Precision approach radar

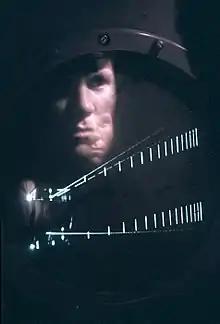
An Air Force air traffic controller is reflected in the precision approach radar scope (1980)

PAR radars use a unique type of radar display with two separate "traces", separated vertically. The upper trace shows the elevation of a selected aircraft compared to a line displaying the ideal glideslope, while the lower shows the aircraft's horizontal position relative to the runway midline. GCA approaches normally start with the controller relaying instructions to bring the aircraft into the glidepath and then begin any corrections needed to bring it onto the centerline.